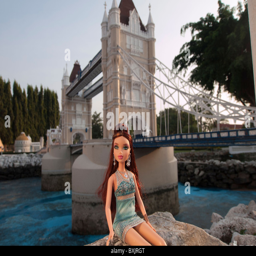
barbie doll sitting next to the model of the mini bridge